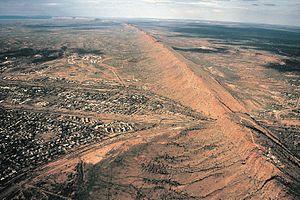
Gabriella Possum Nungurrayi est une artiste peintre et linograveur Aborigène d'Australie de la communauté Papunya et du groupe linguistique Anmatyerre d'Alice Springs, née le 19 septembre 1967 à Mount Allen. Elle vit depuis 1992 à Broadmeadows, dans la banlieue de Melbourne.
Les monts MacDonnell forment une chaîne de montagnes longue de 650 kilomètres et vieille de 800 millions d'années, au centre de l'Australie dans le territoire du Nord, orientée est-ouest. Elle sépare Alice Springs en deux et est percée à cet endroit par la trouée d'Heavitree. Les sommets les plus élevés sont le mont Zeil ou mont Urlatherrke en langage aborigène, point culminant du territoire du Nord et le mont Sonder ou Mont Rwetyepme, tous les deux dans la partie ouest.